Gulf Oil LP

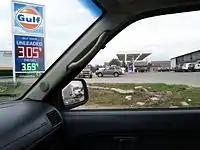
Standalone Gulf station in Houston, Texas, 2012.

In December 2009, Chevron USA announced it would no longer serve 1100 stations in 13 states. On January 12, 2010, after using the name since 1986, the Gulf Oil partnership acquired all right, title and interest in the Gulf brand name in the United States and announced plans to expand the use of the Gulf brand beyond eleven states from Ohio to Delaware and northeastward. Chevron USA had the rights to the Gulf name elsewhere but used Chevron or Texaco in those areas. The first areas where Gulf would expand would be those Chevron and Texaco stations included in the 2009 announcement. Later, The Pantry of Cary, North Carolina would likely consider the Gulf name, according to Gulf Oil COO Ron Sabia, though Pantry officials did not comment on such a possibility. On March 10, 2010, Gulf Oil announced an agreement with Somerset Petroleum to change nine stations to Gulf, five of them Chevron, giving Kentucky its first Gulf stations since 1990. Gulf Oil formed a partnership with Milo Cockerham Inc. to return the Gulf name to Virginia for the first time since 1986. Chevron stations in the southwestern part of the state will make the change in July 2010.